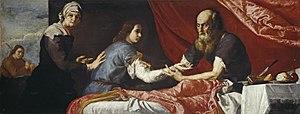
Toledot, Toldot, ou Tol'dot est la sixième parasha du cycle annuel juif de lecture de la Torah.